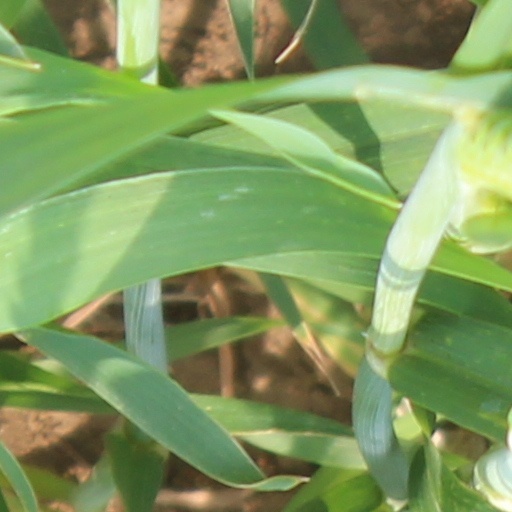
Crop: wheat